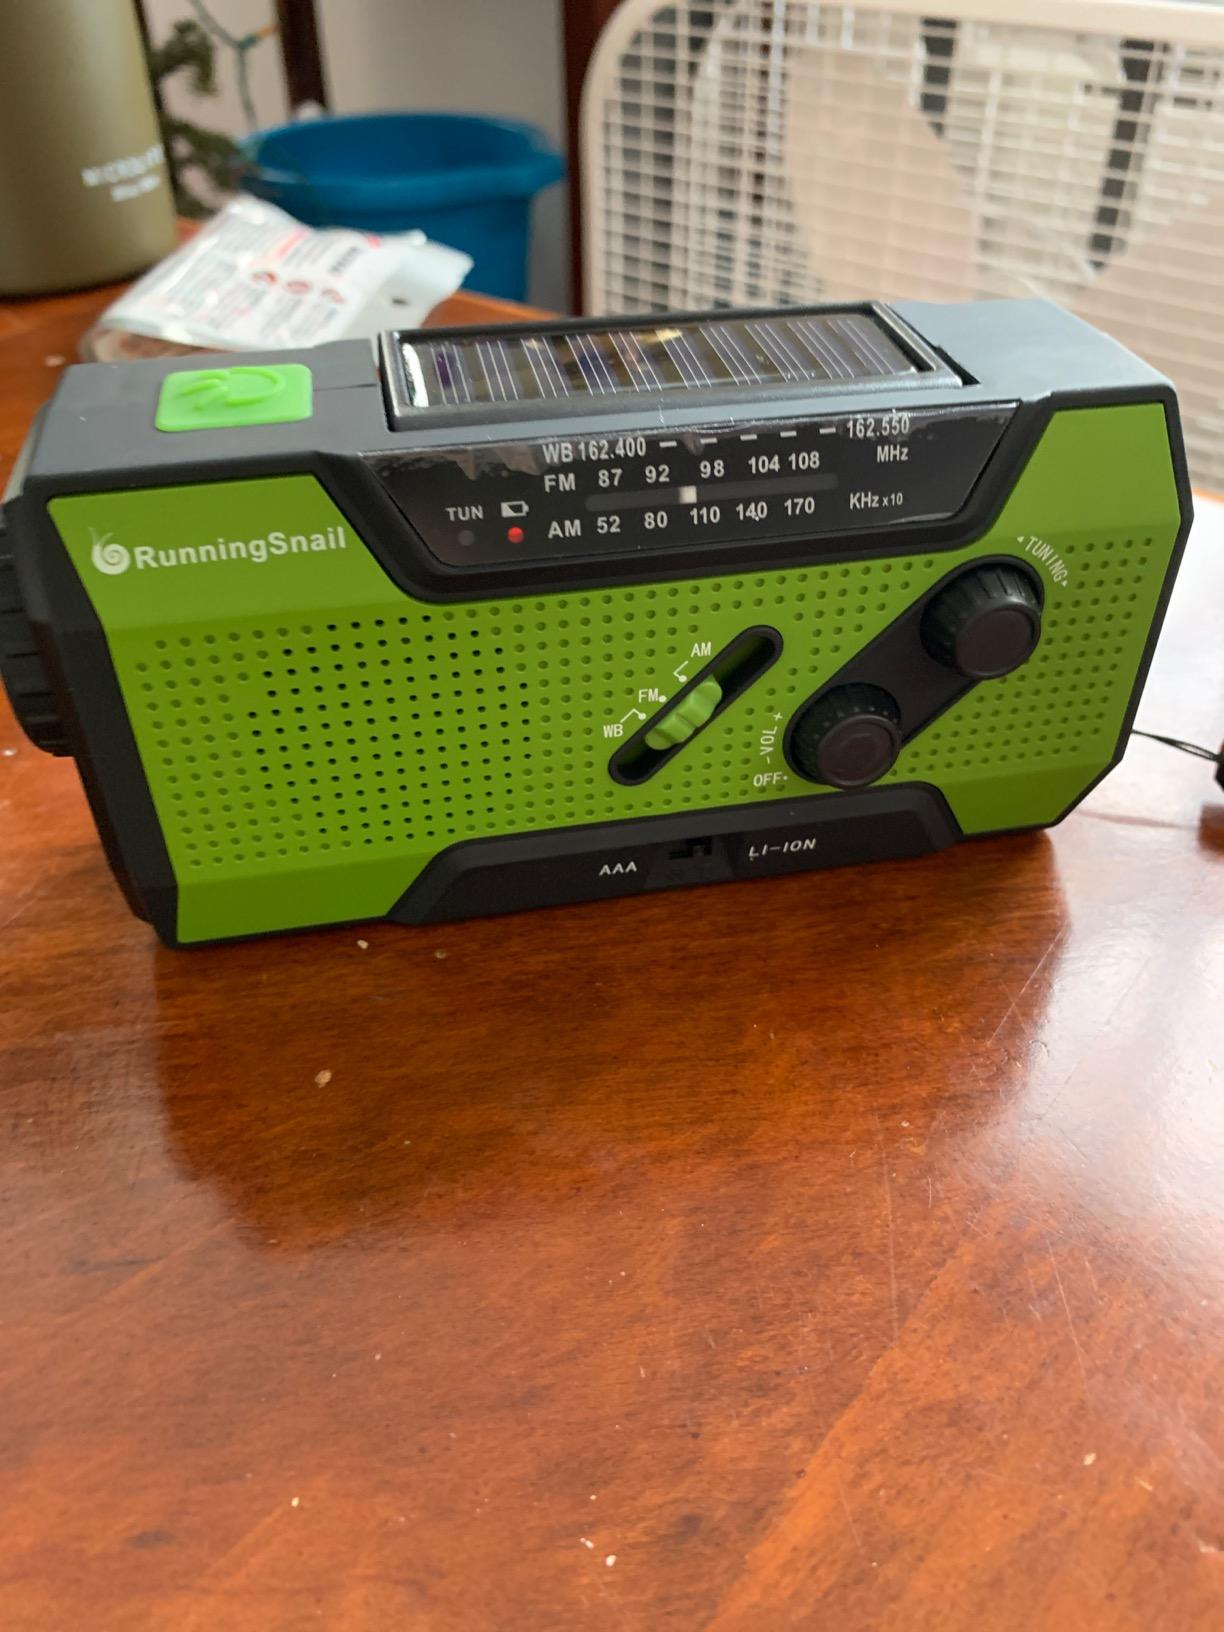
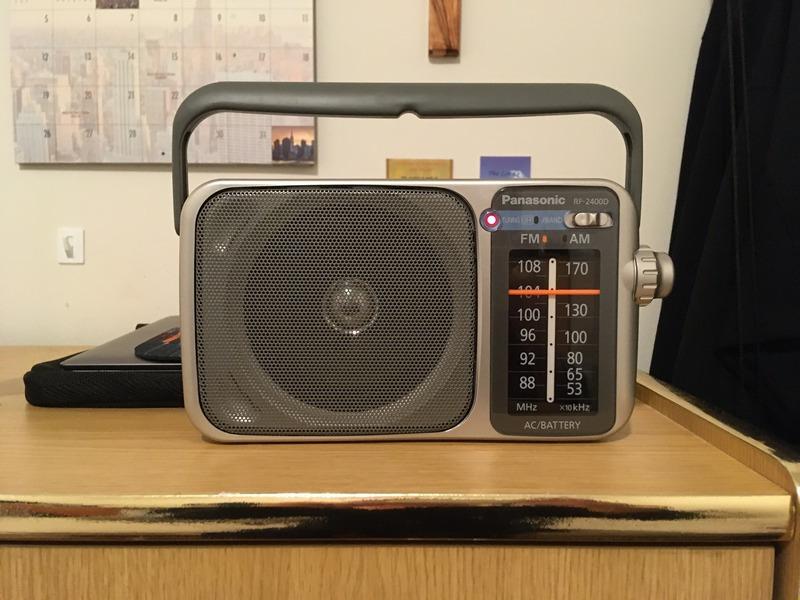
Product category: radio
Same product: no